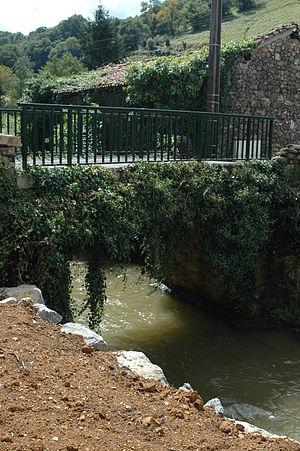
Urepel est une commune française située dans le département des Pyrénées-Atlantiques, en région Nouvelle-Aquitaine.
La Nive des Aldudes est un cours d'eau pyrénéen, affluent de la Nive, du département des Pyrénées-Atlantiques, en France. Il arrose la province basque historique de Basse-Navarre.